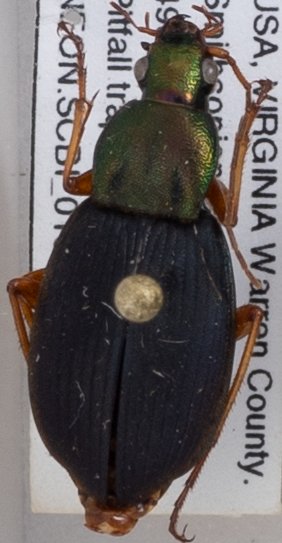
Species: Chlaenius aestivus
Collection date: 2018-06-21
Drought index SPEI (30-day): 1.85
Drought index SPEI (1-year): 0.776
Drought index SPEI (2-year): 0.944